Ebin Raj Maliakal

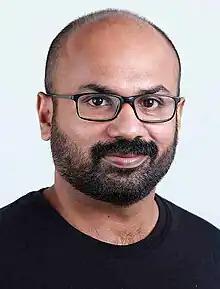

Ebin Raj Maliakal is an Indian documentary filmmaker and author. His notable films are "Green Line" (2019), "Novel life (2014)," "Madhuram Ninte Jeevitham (2008)," "Lokame Yathara (2008)""." He has won the Kerala state television award, Kerala Film Critics Association Award and a Film Fellowship. His films has been screened at International film festivals worldwide and have won numerous International film awards. He serves as a Panel director at the Kerala State Film Development Corporation and the Kerala Information and Public Relations Department.